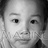
Emotion: neutral